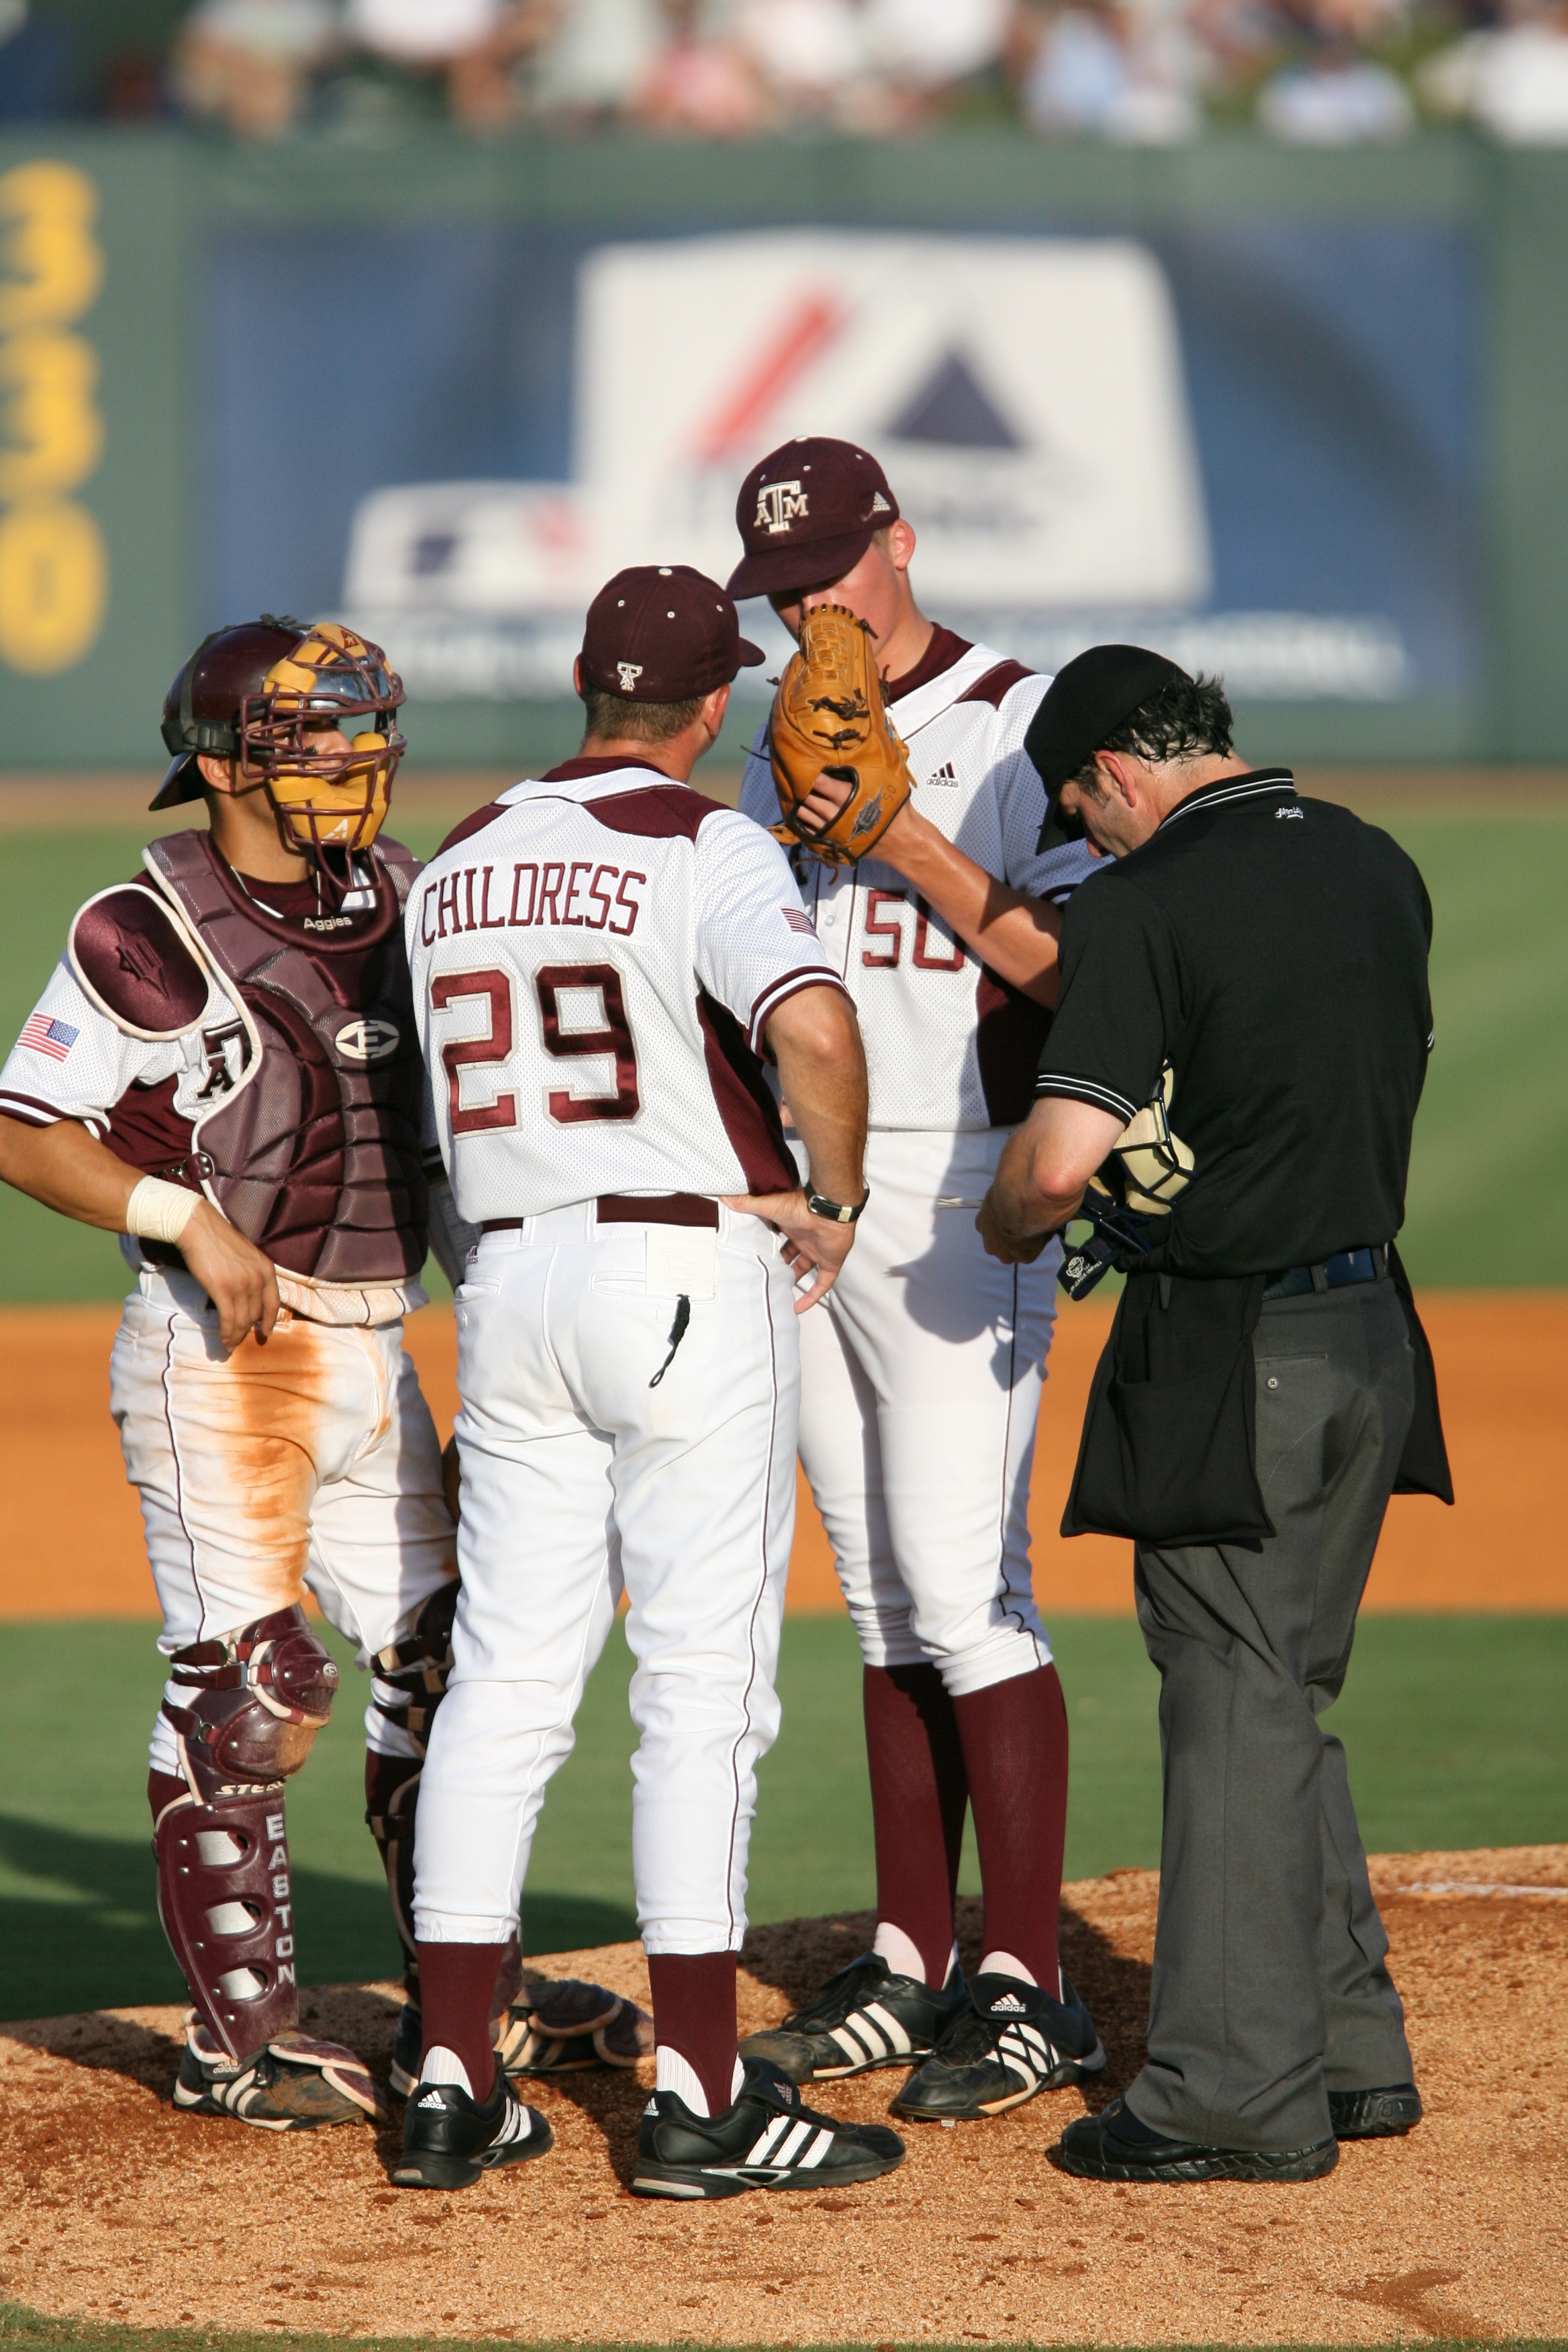
baseball, sport, field, game, play, summer, meeting, activity, umpire, competition, men, team, sports, pitcher, uniform, players, texas, college, athlete, athletics, coach, discussion, official, mound, baseball player, catcher, infield, ball game, team sport, pitcher's mound, catcher's mask, infielder, ruling, play offs, college baseball, competition event, bat and ball games, baseball positions